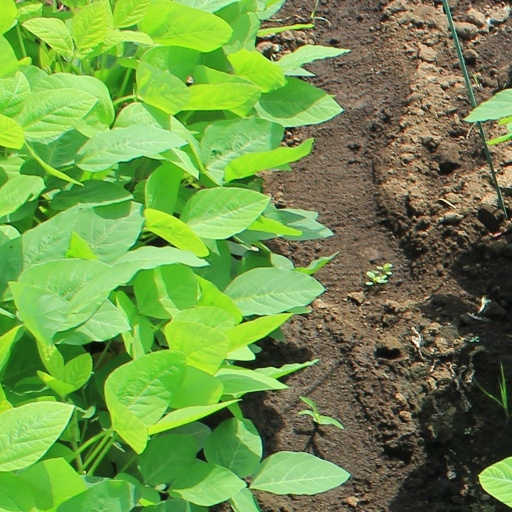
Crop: soybean